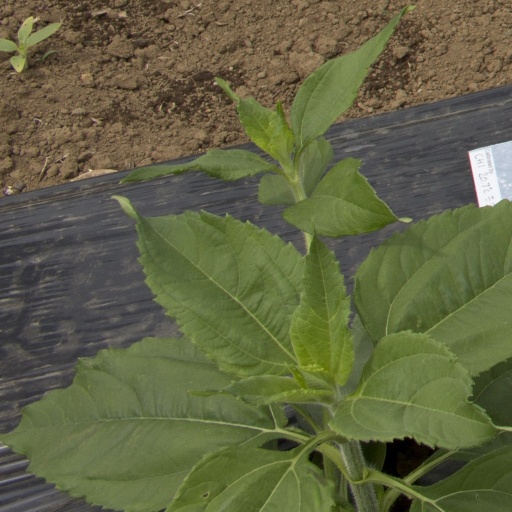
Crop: Jerusalem artichoke